Men Don't Leave

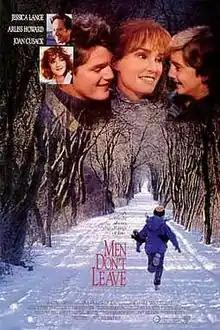
Theatrical release poster

Men Don't Leave is a 1990 American comedy-drama film starring Jessica Lange as a housewife who, after the death of her husband, moves with her two sons to Baltimore. Chris O'Donnell, Arliss Howard, Joan Cusack, Charlie Korsmo and Kathy Bates also co-star in this film. The film, directed by Paul Brickman and co-written with Barbara Benedek, is a remake of the 1981 French film "". The original music score was composed by Thomas Newman. Warner Brothers released the film on DVD for the first time on September 15, 2009, as part of the "Warner Archive Collection".